First Army Air Service

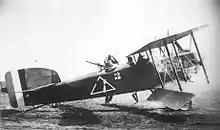
Breguet 14B.2 bomber of the 96th Aero Squadron

Bombing operations during the offensive were directed against hostile troops concentrations immediately behind the enemy's lines as primary objectives, and raids to railroads centers which were congested with troops and supplies as secondary objectives. To interfere with traffic of reinforcements and supplies from the sector east of the Moselle river it was found expedient to send bombing expeditions against the bridges, and bridgeheads, between Pont-a-Mousson and Metz. The main object of day bombardment during the offensive was to throw into confusion and destroy enemy troops marching into, or retreating from battle. During the days of exploitation the bombers continued to hamper as much as possible the enemy's withdrawal of personnel and material.